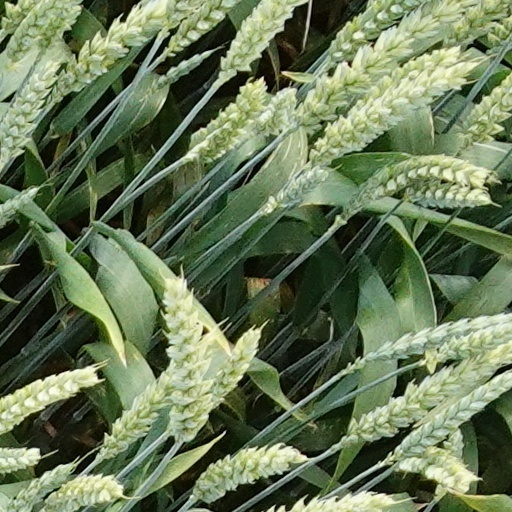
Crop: wheat